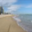
Label: sea